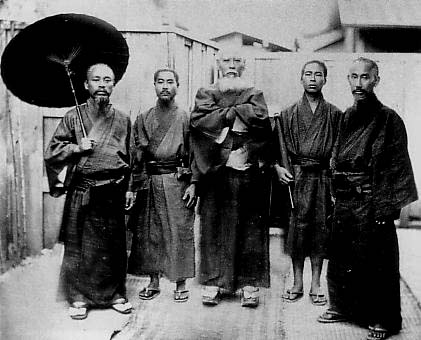
ชาวรีวกีว

| group = รีวกีว琉球民族
| image = Five men wearing Ryukyuan Dress.JPG
| caption = ชายชาวรีวกีวในเครื่องแต่งกายพื้นเมืองช่วงยุคเมจิ
| pop = 1.9 ล้านคน
| regions = - 1.3 ล้านคน (อามามิ)
| tablehdr = ภูมิภาคที่มีประชากรอย่างสำคัญ
| pop1 = 300,000
| pop2 = -
| pop3 = -
| pop4 = -
| pop5 = -
| pop6 = -
| pop7 = -
| pop8 = -
| pop9 = -
| pop10 = -
| pop11 = -
| pop12 = -
| pop13 = -
| pop14 = -
| pop15 = -
| pop16 = -
| pop17 = -
|langs = กลุ่มภาษารีวกีว|รีวกีว, ภาษาญี่ปุ่น|ญี่ปุ่น
|rels = ศาสนารีวกีว|พื้นเมืองรีวกีว, ศาสนาพุทธในประเทศญี่ปุ่น|พุทธ, ชินโต, ศาสนาคริสต์|คริสต์
|related =ชาวยามาโตะ|ยามาโตะ, ไอนุ, ยุคโจมง|โจมง
| footnotes = 1. ชาวรีวกีวที่อาศัยในญี่ปุ่นนอกหมู่เกาะรีวกีว นับเป็นคนพลัดถิ่น 2. จำนวนของชาวรีวกีวในต่างประเทศนั้นไม่เป็นที่ทราบ เพราะหลักฐานตามสำมะโนครัวประชากรจะนับว่าเป็นชาวญี่ปุ่นหรือเอเชีย
ชาวรีวกีว (; ; โรมาจิ: "Ruuchuu minzuku") หรือ ชาวโอกินาวะ (; , ; โรมาจิ: "Uchinaanchu") efn|รีวกีวปรากฏในเอกสารต้นกรุงรัตนโกสินทร์ว่า ลิชี่ว (ตำรับท้าวศรีจุฬาลักษณ์) หรือ ลิ่วขิ่ว (โคลงภาพคนต่างภาษา) เป็นชนพื้นเมืองที่อาศัยอยู่บนหมู่เกาะรีวกีว ซึ่งตั้งอยู่ระหว่างคีวชูกับไต้หวัน ซึ่งปัจจุบันคือที่ตั้งของจังหวัดโอกินาวะและจังหวัดคาโงชิมะ|คาโงชิมะของประเทศญี่ปุ่น ภาษาของพวกเขาจัดอยู่ในตระกูลภาษาย่อยรีวกีว หนึ่งในสองตระกูลภาษาย่อยของตระกูลภาษาญี่ปุ่น และถูกนับว่าเป็นสำเนียงหนึ่งของภาษาญี่ปุ่น
ชาวรีวกีวไม่ได้รับการยอมรับว่าเป็นชนกลุ่มน้อยในญี่ปุ่น เนื่องจากเจ้าหน้าที่จากทางการนับว่าชาวรีวกีวเป็นกลุ่มย่อยของชาวญี่ปุ่น ทำนองเดียวกับชาวยามาโตะและไอนุ กระนั้นถ้าหากว่าชาวรีวกีวเป็นชนกลุ่มน้อย ก็ถือเป็นชนกลุ่มน้อยที่ใหญ่ที่สุดของญี่ปุ่น เพียงแค่จังหวัดโอกินาวะก็มีชาวรีวกีวมากถึง 1.3 ล้านคนอาศัยอยู่ นอกจากนี้ยังมีชาวรีวกีวจำนวนไม่น้อยกว่า 600,000 คน อาศัยกระจายไปยังส่วนอื่น ทั้งภายในประเทศญี่ปุ่นเองและประเทศอื่น ๆ ทั่วโลก โดยมากจะอาศัยอยู่ในรัฐฮาวาย
ผลการศึกษาด้านพันธุกรรมและมานุษยวิทยาพบว่าชาวรีวกีวมีความสัมพันธ์กับชาวไอนุเป็นพิเศษ และมีบรรพบุรุษร่วมกันช่วงยุคก่อนประวัติศาสตร์ของญี่ปุ่นหรือยุคโจมง (10,000–1,000 ปีก่อนคริสต์ศักราช) ซึ่งอพยพมาจากเอเชียตะวันออกเฉียงใต้ ก่อนจะผสมข้ามเผ่าพันธุ์กับชาวยามาโตะในยุคยาโยอิ (1,000 ปีก่อนคริสต์ศักราช – ค.ศ. 300) ซึ่งอพยพมาจากเอเชียตะวันออก (โดยเฉพาะจากประเทศจีน|จีนและคาบสมุทรเกาหลี) ชาวรีวกีวมีวัฒนธรรมเป็นของตนเอง เช่น ความเชื่อ ศาสนา หรือแม้แต่อาหาร โดยมีการเพาะปลูกข้าวเพื่อบริโภคครั้งแรกราวศตวรรษที่ 12 ประชากรอาศัยอยู่ตามหมู่เกาะอย่างโดดเดี่ยวเป็นเวลาหลายศตวรรษ ราวศตวรรษที่ 14 ได้มีการรวมสามอาณาจักรเป็นรัฐเดียวคืออาณาจักรรีวกีว (ค.ศ. 1429–1879) ซึ่งโดดเด่นด้านการค้าทางทะเลและมีสถานะเป็นรัฐบรรณาการของจีนยุคราชวงศ์หมิงเป็นต้นมา กระทั่ง ค.ศ. 1609 อาณาจักรรีวกีวถูกแคว้นซัตสึมะรุกราน แต่ยังมีอิสระในฐานะรัฐประเทศราช
กระทั่งในยุคเมจิ อาณาจักรรีวกีวถูกยุบเป็นแคว้นรีวกีว (1872–1879) หลังถูกจักรวรรดิญี่ปุ่นยึดครอง ในปี ค.ศ. 1879 มีการผนวกดินแดนรวมเข้ากับประเทศญี่ปุ่น แล้วจัดตั้งจังหวัดโอกินาวะ ส่วนพระเจ้าโช ไท พระมหากษัตริย์พระองค์สุดท้ายของรีวกีวถูกเนรเทศไปโตเกียวหลังจากนั้น ค.ศ. 1895 ประเทศจีนอ้างสิทธิเหนือหมู่เกาะรีวกีว ในช่วงเวลานี้ทางการญี่ปุ่นได้ทำการปราบปรามประเพณี วัฒนธรรม และภาษาพื้นเมืองของชาวรีวกีว เพื่อกลืนเป็นชาวญี่ปุ่นหรือชาวยามาโตะ หลังสงครามโลกครั้งที่สอง หมู่เกาะรีวกีวถูกสหรัฐเข้าปกครองในปี ค.ศ. 1945–1950 และ ค.ศ. 1950–1972 ช่วงเวลานี้เกิดการละเมิดสิทธิมนุษยชนรีวกีวจำนวนมาก อันก่อให้เกิดความไม่พอใจทั้งรัฐบาลญี่ปุ่นและหน่วยงานทหารของสหรัฐที่ประจำการในโอกินาวะอย่างรุนแรง ดังจะเห็นได้จากการเกิดขบวนการรีวกีวอิสระ (, )
== เชิงอรรถ ==
== อ้างอิง ==
; บรรณานุกรม
*
*
*
*
*
*
*
*
*
*
*
*
== แหล่งข้อมูลอื่น ==
* Ryukyuans (Okinawans) - Minority Rights Group International
* Okinawa Peace Network of Los Angeles - นำเสนอข้อมูลทั่วโลกเกี่ยวกับวัฒนธรรมรีวกีว
หมวดหมู่:ชาวรีวกีว|
หมวดหมู่:ชนพื้นเมือง
หมวดหมู่:กลุ่มชาติพันธุ์ในประเทศญี่ปุ่น